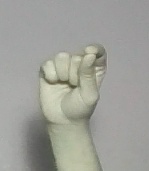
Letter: fa